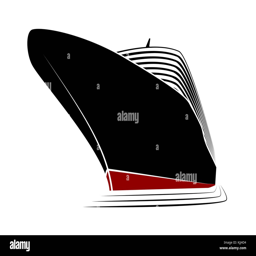
the big nose of a cruise liner .